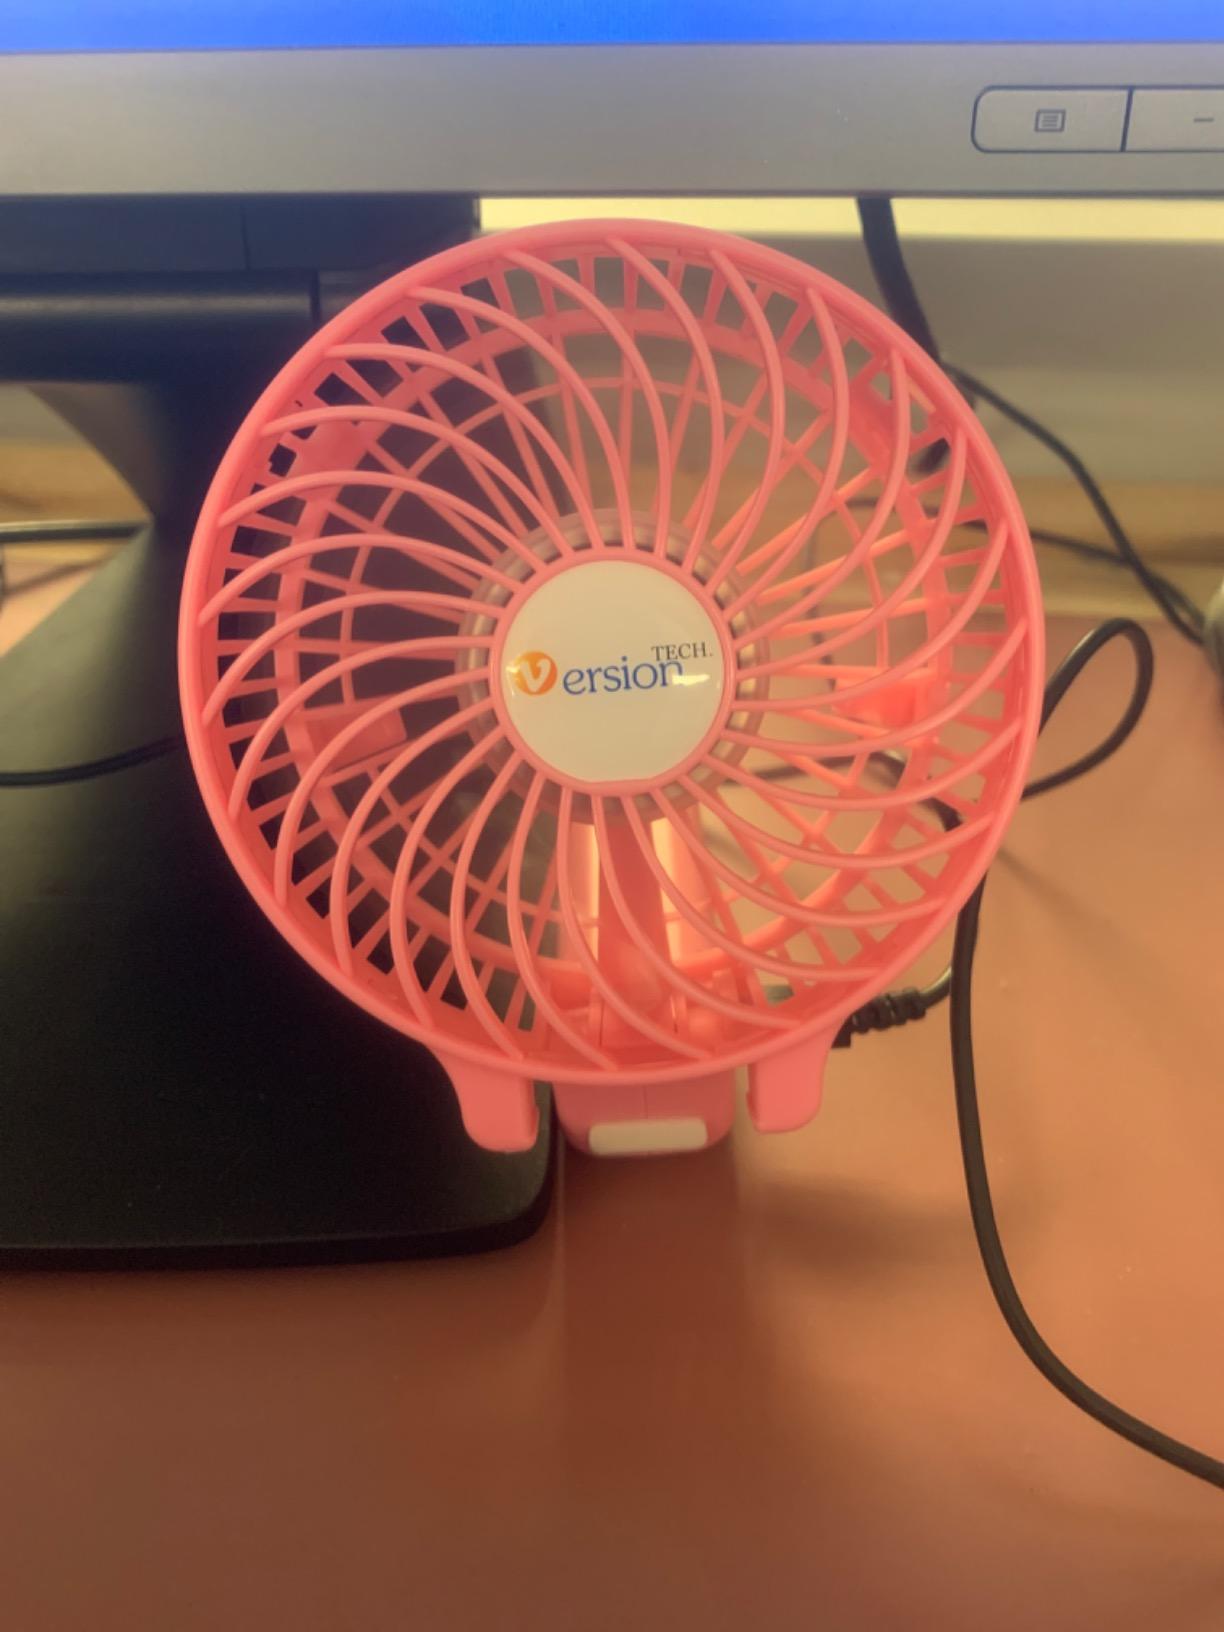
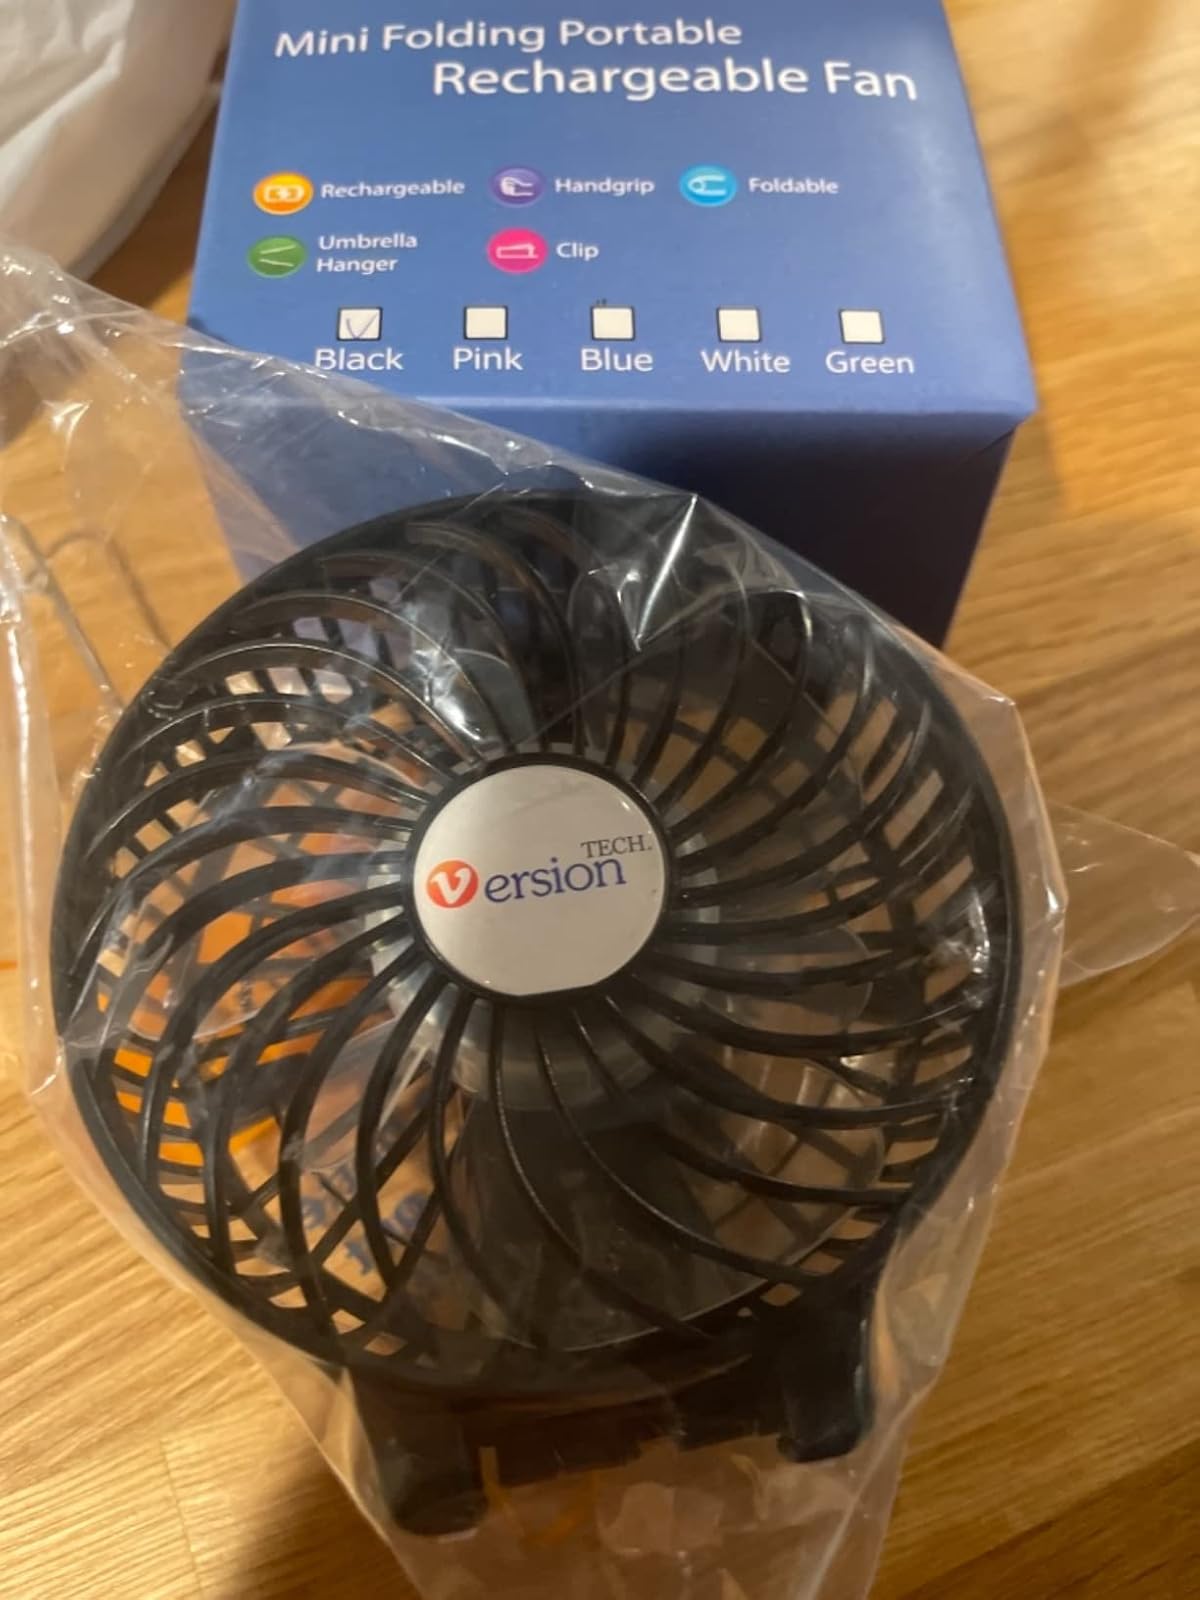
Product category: fan
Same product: no